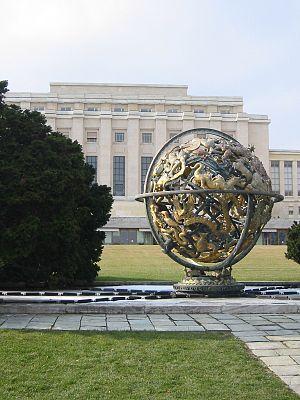
Sulpture dans les jardins du Palais des nations, Genève.
Le palais des Nations est un complexe de bâtiments construits entre 1929 et 1937 au sein du parc de l'Ariana à Genève. Il sert de siège à la Société des Nations jusqu'en 1946 puis est occupé par l'Organisation des Nations unies. En 1966, le palais devient le siège européen des Nations unies et le second plus important de l'organisation après le siège de l'ONU à New York.